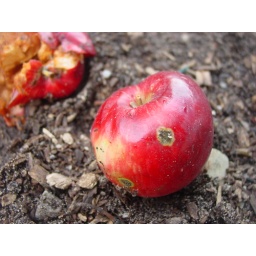
small sweet and tart apples along the bike path in Empire MI